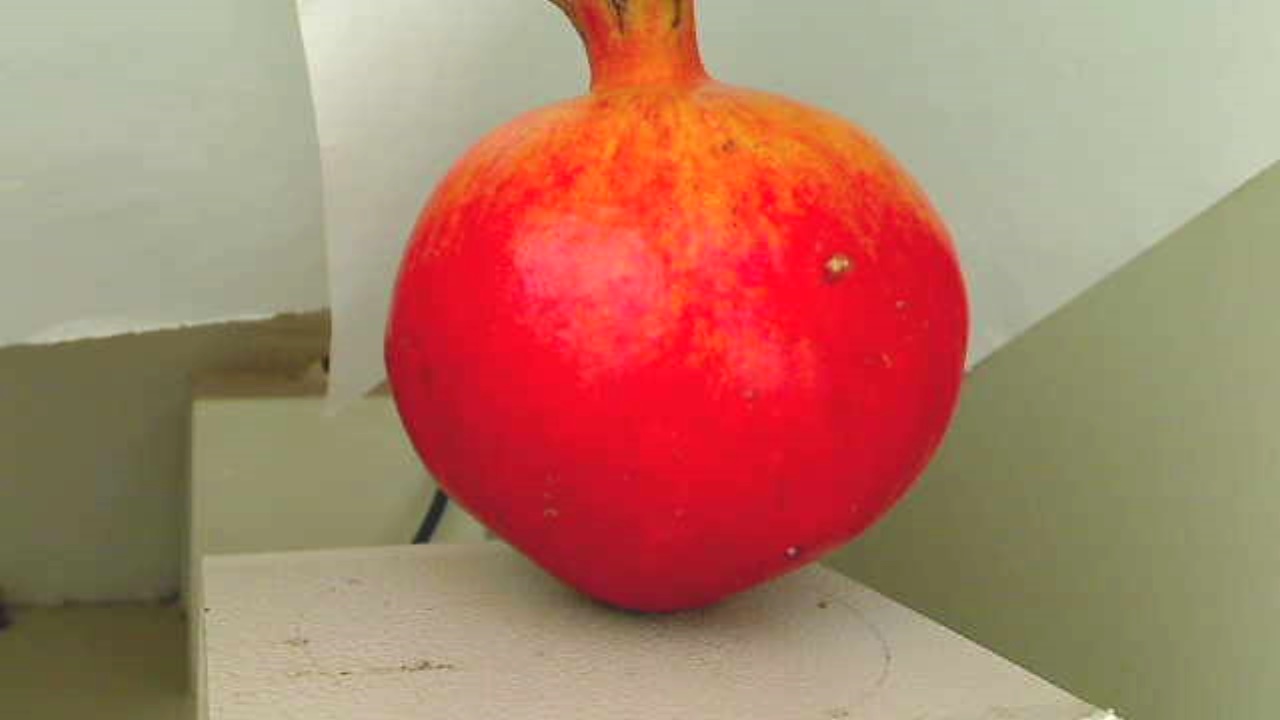
Grade: grade-1
Quality: quality-3